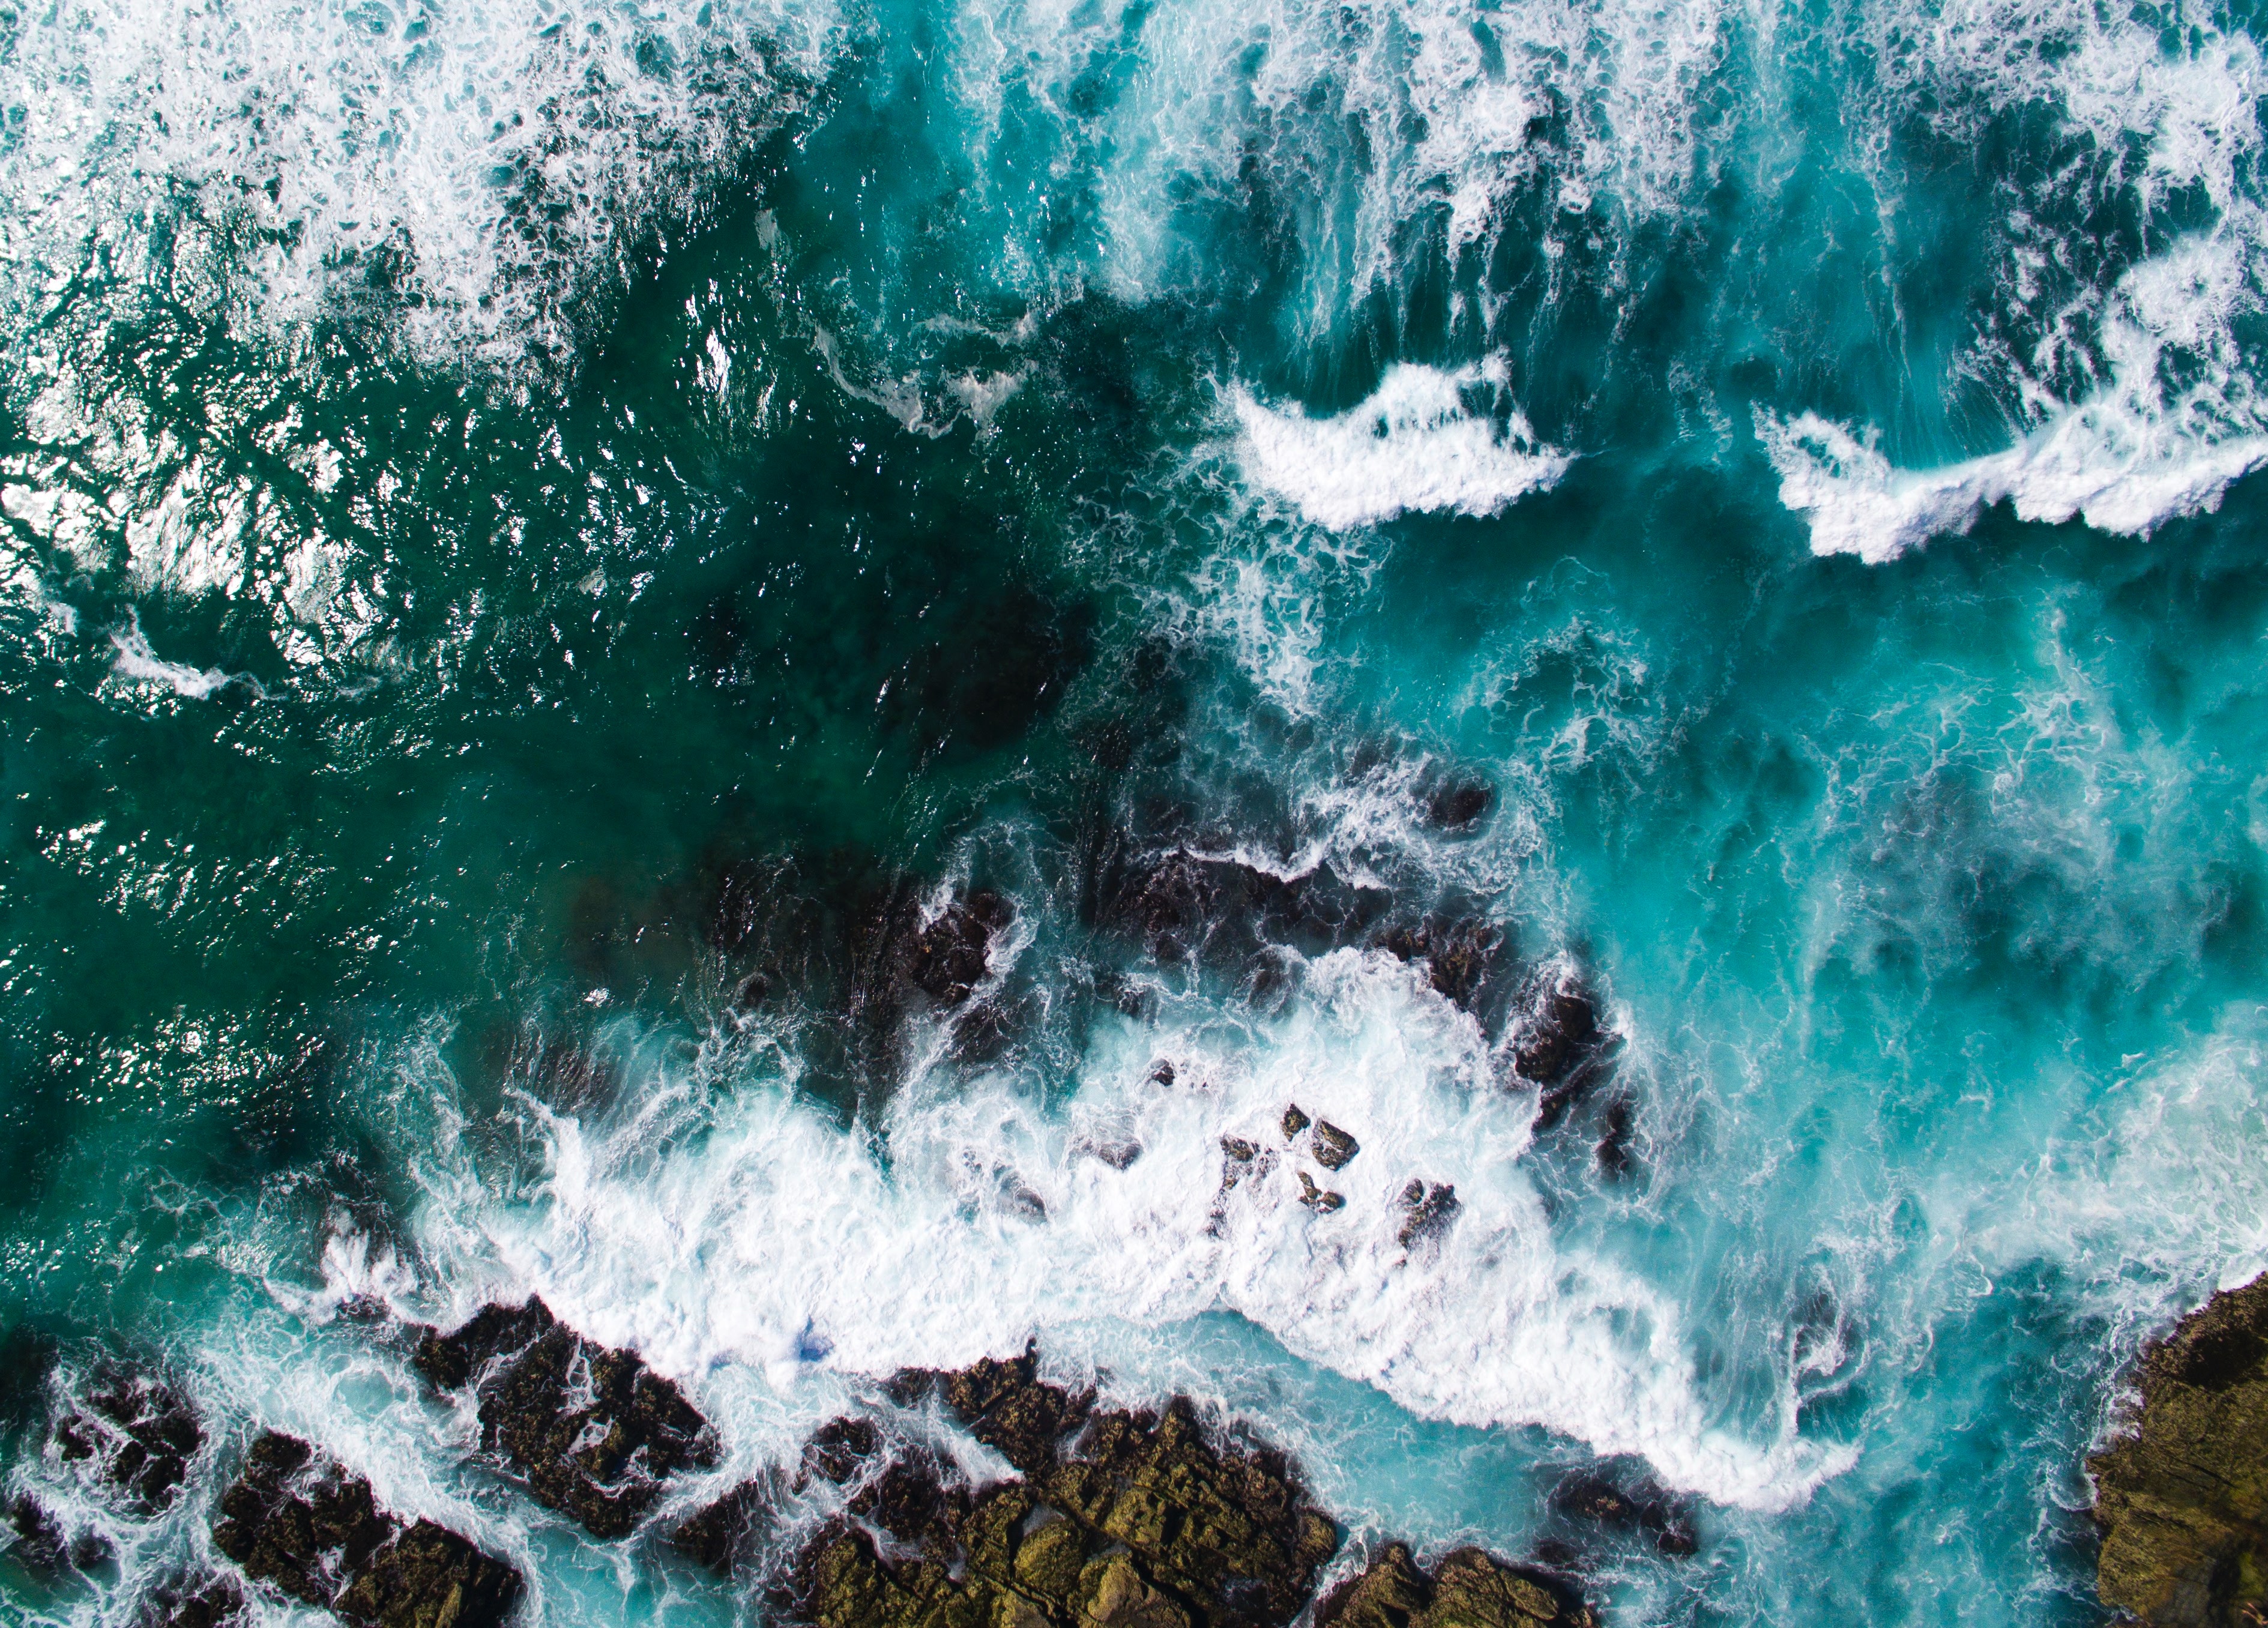
sea, water, rock, ocean, sky, wave, earth, watercourse, aerial photography, wind wave, water resources